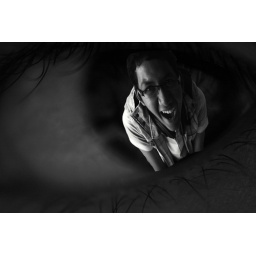
model : Mario, Marisa. taken by : Aruna. edited by : Marisa. place : my castle house